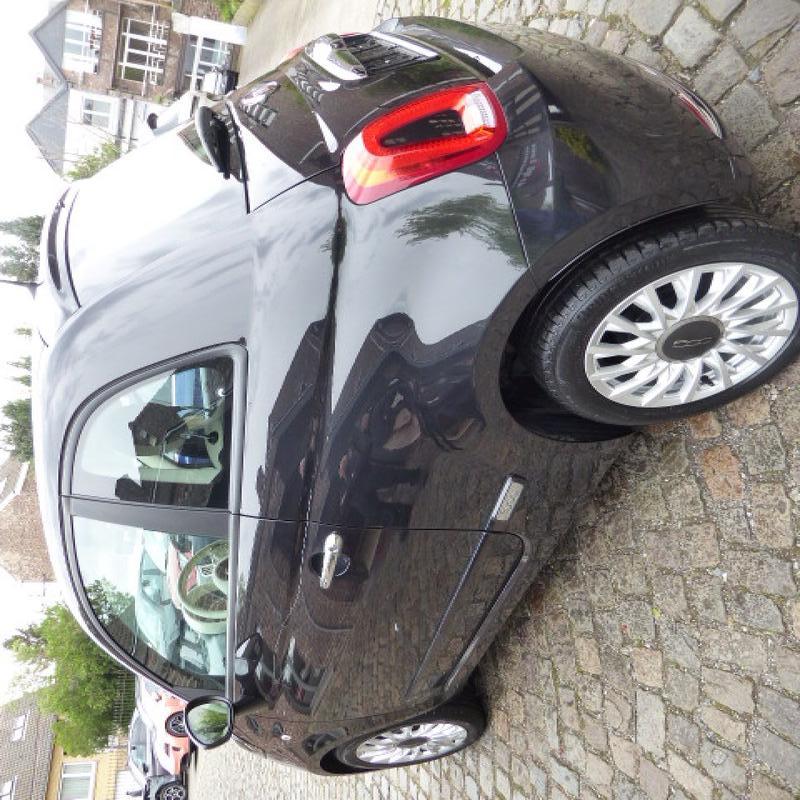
Aucun dommage détecté.
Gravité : aucun